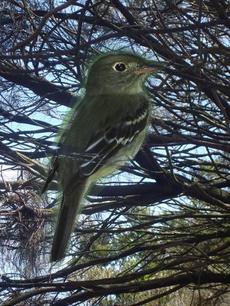
Bird species: Yellow_bellied_Flycatcher
Bird type: landbird
Background: land